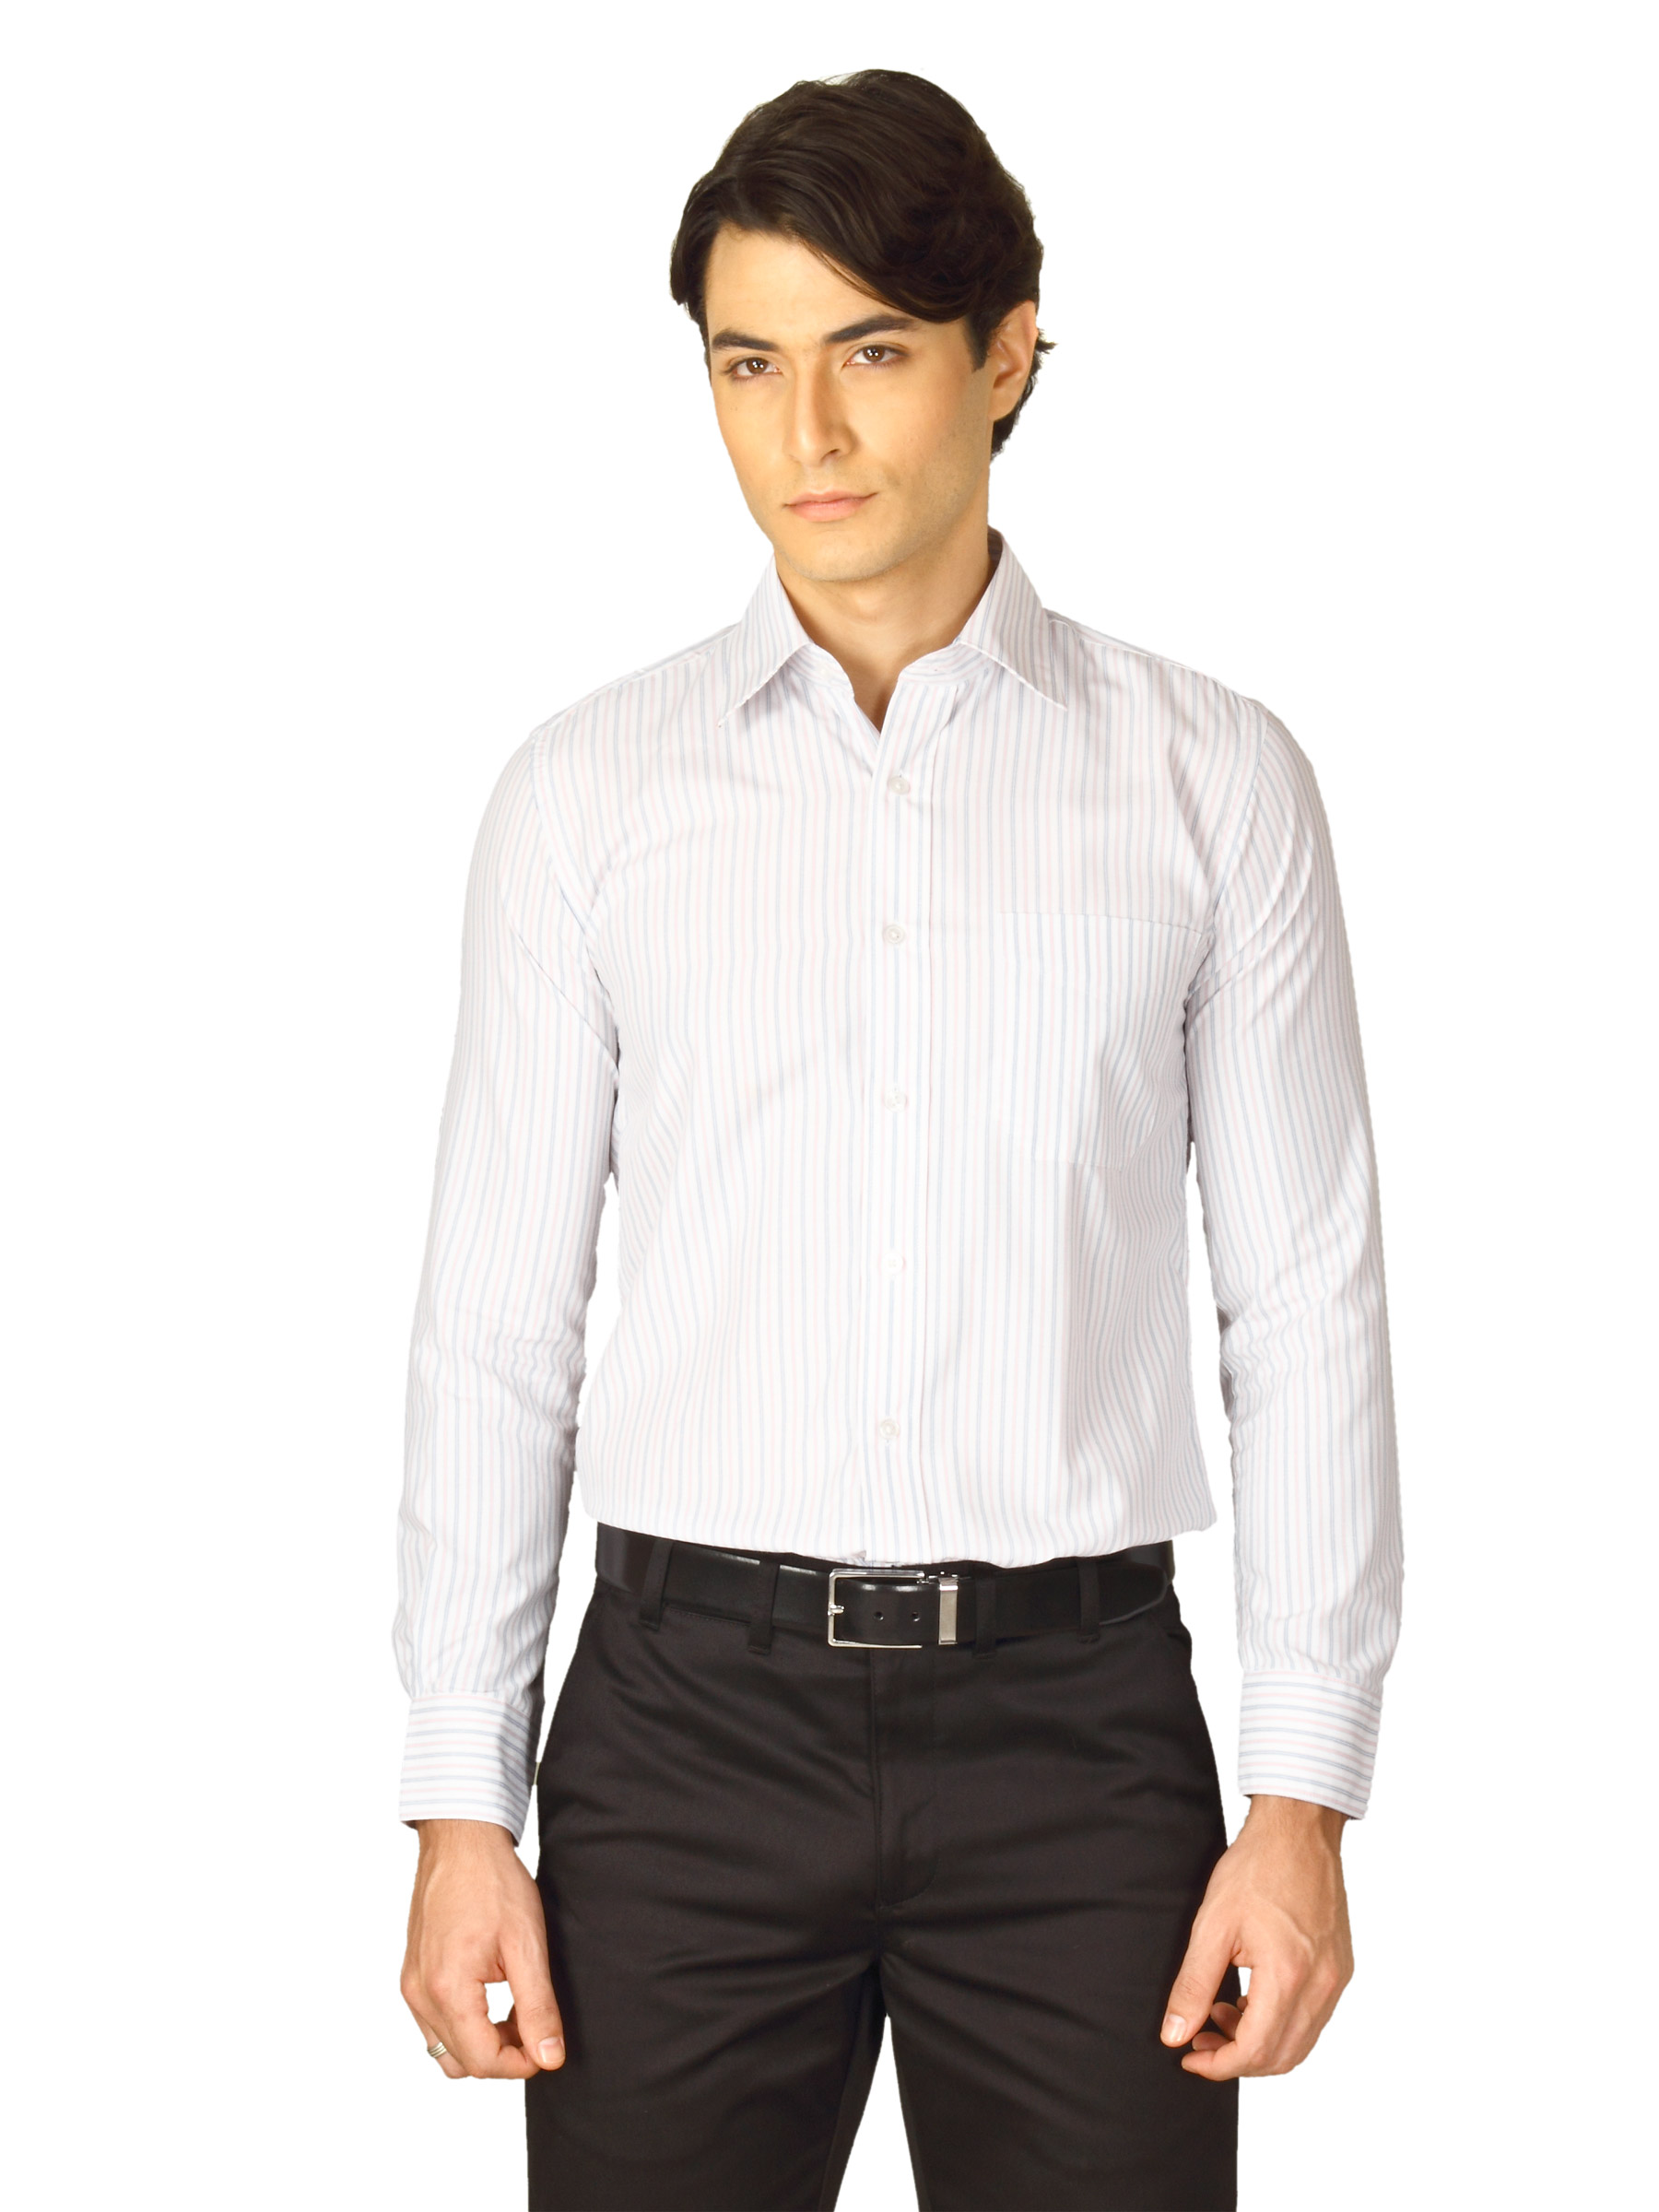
Mark Taylor Men White Striped Shirt
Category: Apparel / Topwear / Shirts
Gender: Men
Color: White
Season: Fall 2011
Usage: Casual